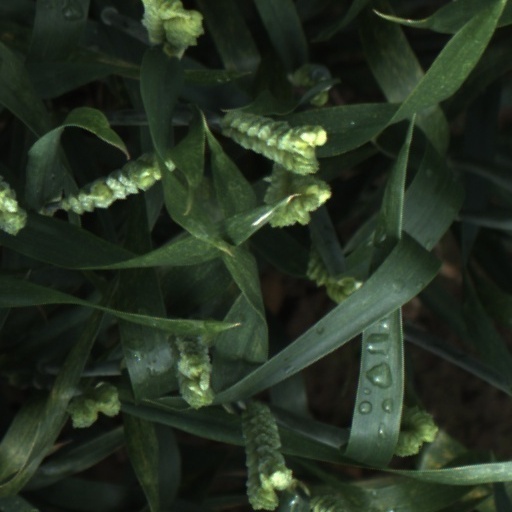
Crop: wheat